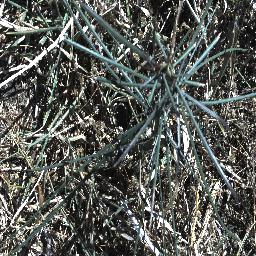
Label: parkinsonia